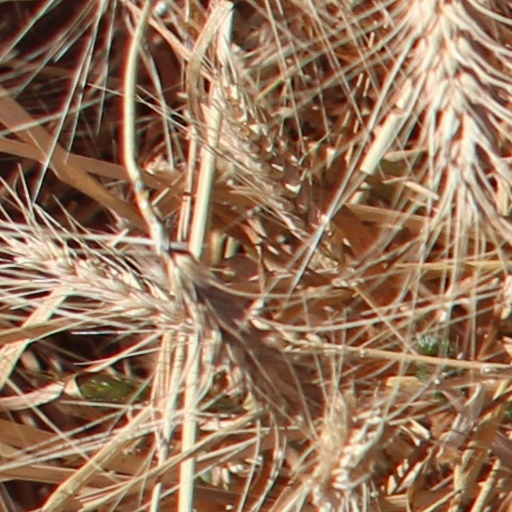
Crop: wheat